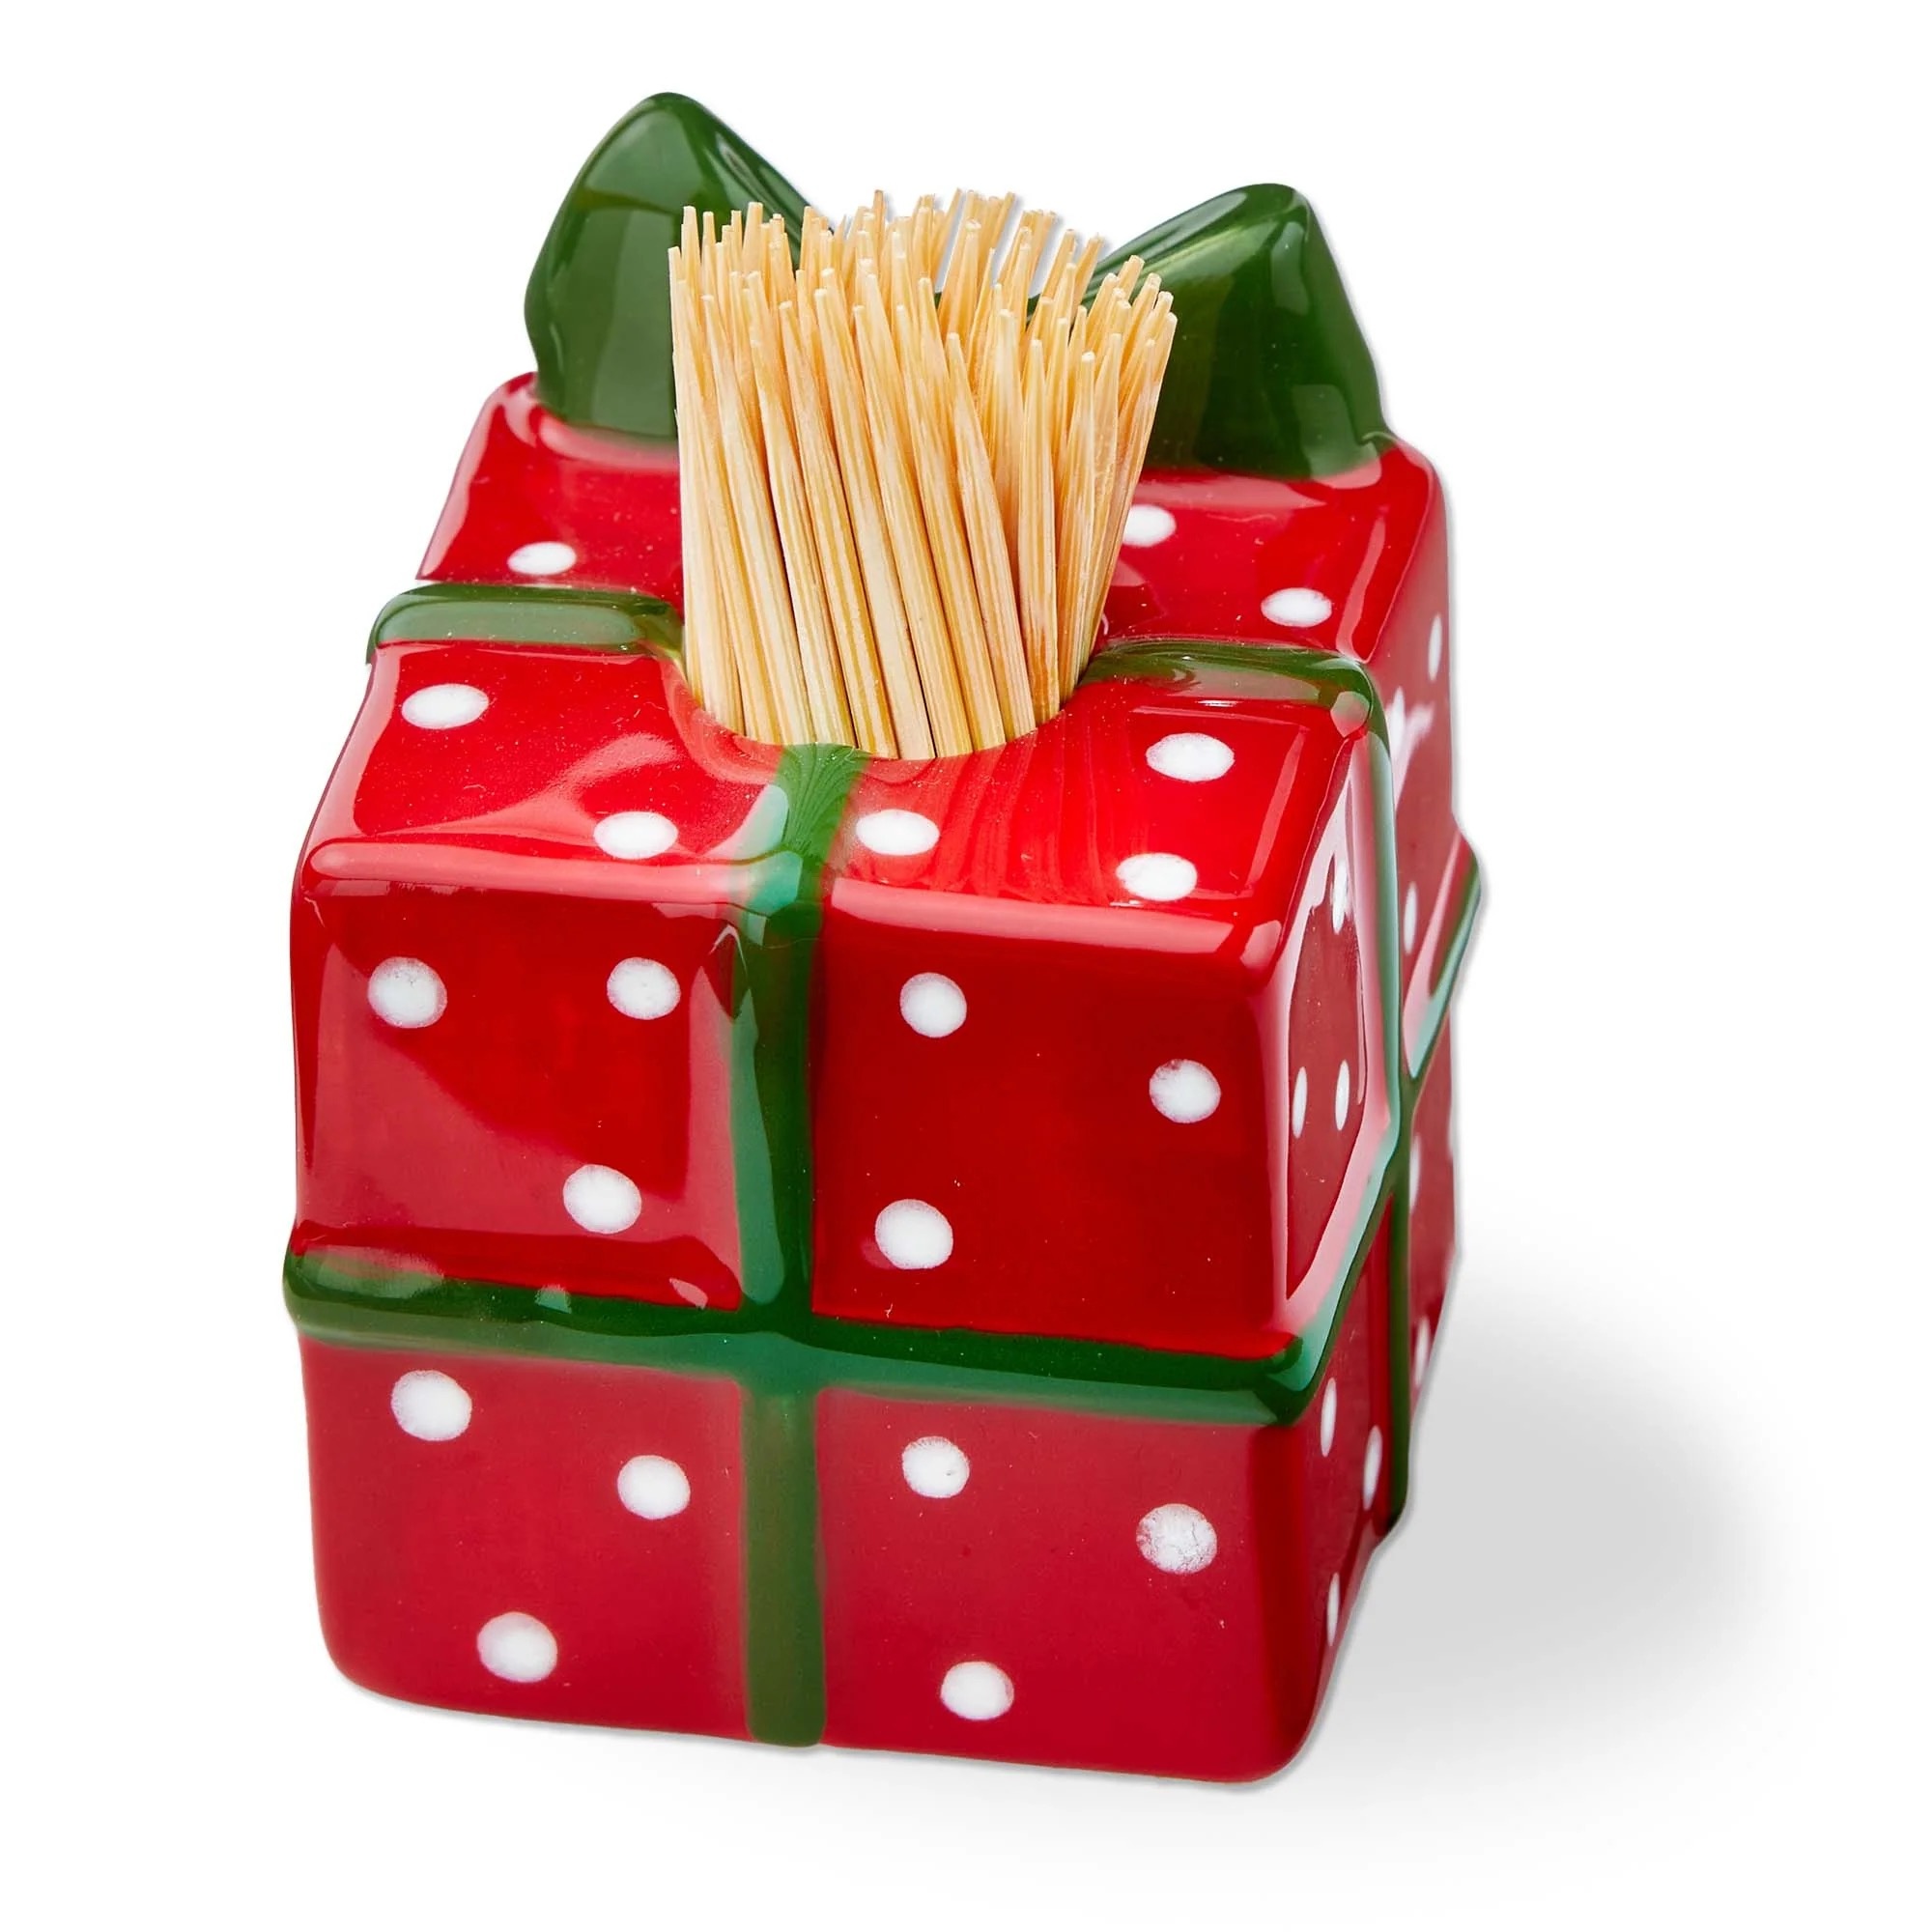
Present Toothpick Holder Set
Brand: Cottage & Vine
This festive present toothpick holder set is perfect for holiday gatherings. Made from earthenware, it's a fun and functional addition to any table.
Category: Home & Garden > Kitchen & Dining > Kitchen Tools & Utensils > Kitchen Organizers > Toothpick Holders & Dispensers > Toothpick Holders